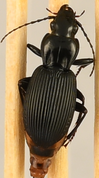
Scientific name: Pterostichus lachrymosus
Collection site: Mountain Lake Biological Station NEON (MLBS), plot MLBS_008